L'Industrie Vélocipédique

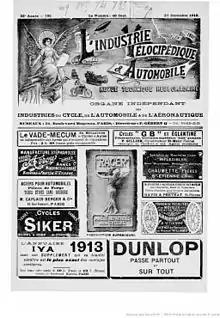
"L'Industrie Vélocipédique" et Automobile 1913

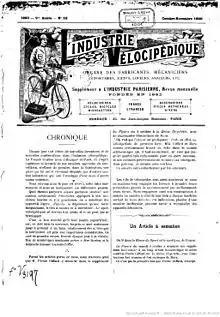
"L'Industrie Vélocipédique" 1890

L'Industrie Vélocipédique ("Bicycle Industry") was a French periodical that was published bi-monthly from 1882. It covered cycling (velocipeding) and described itself as "The organ of manufacturers, mechanics, depositors, agents, renters, amateurs, etc."